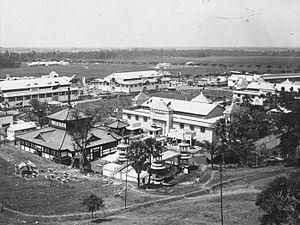
L’équipe des Indes orientales néerlandaises de football était une sélection des meilleurs footballeurs des Indes orientales néerlandaises contrôlée par la Nederlandsch Indische Voetbal Bond puis par la Nederlandsch Indische Voetbal Unie et pour finir par la Voetbal Unie in de Verenigde Staten van Indonesië. Elle a participé à la Coupe du monde 1938, où elle a été éliminée au premier tour, une première pour un pays asiatique. Après 1949, elle porte le nom d'Indonésie à la suite de l'indépendance du pays.